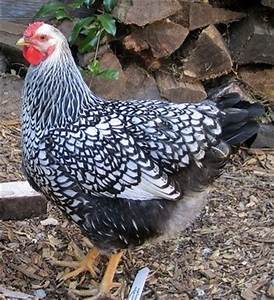
Label: gallina